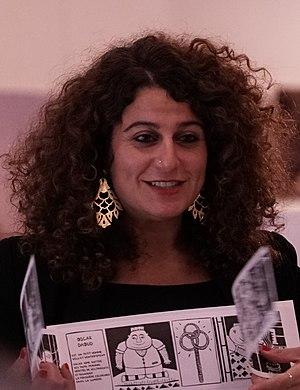
lors du festival Interbibli en la médiathèque Croix Rouge à Reims.